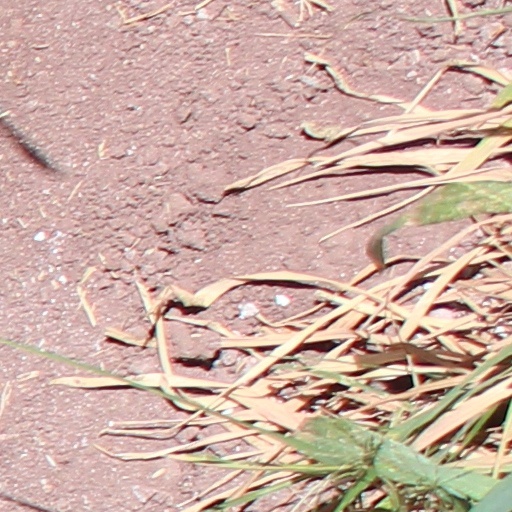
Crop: wheat